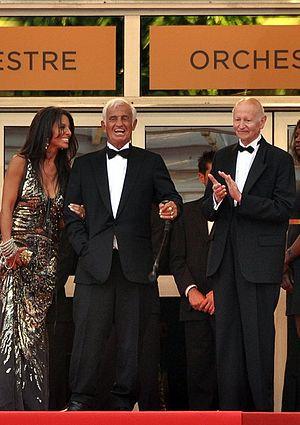
Hommage à Jean-Paul Belmondo au festival de Cannes
Jean-Paul Belmondo, né le 9 avril 1933 à Neuilly-sur-Seine, est un acteur français. Il a été également producteur de cinéma et directeur de théâtre.
Le Festival de Cannes 2011, 64ᵉ édition, a lieu du 11 mai au 22 mai 2011. La maîtresse de cérémonie est Mélanie Laurent et le président du jury est l'acteur Robert De Niro.